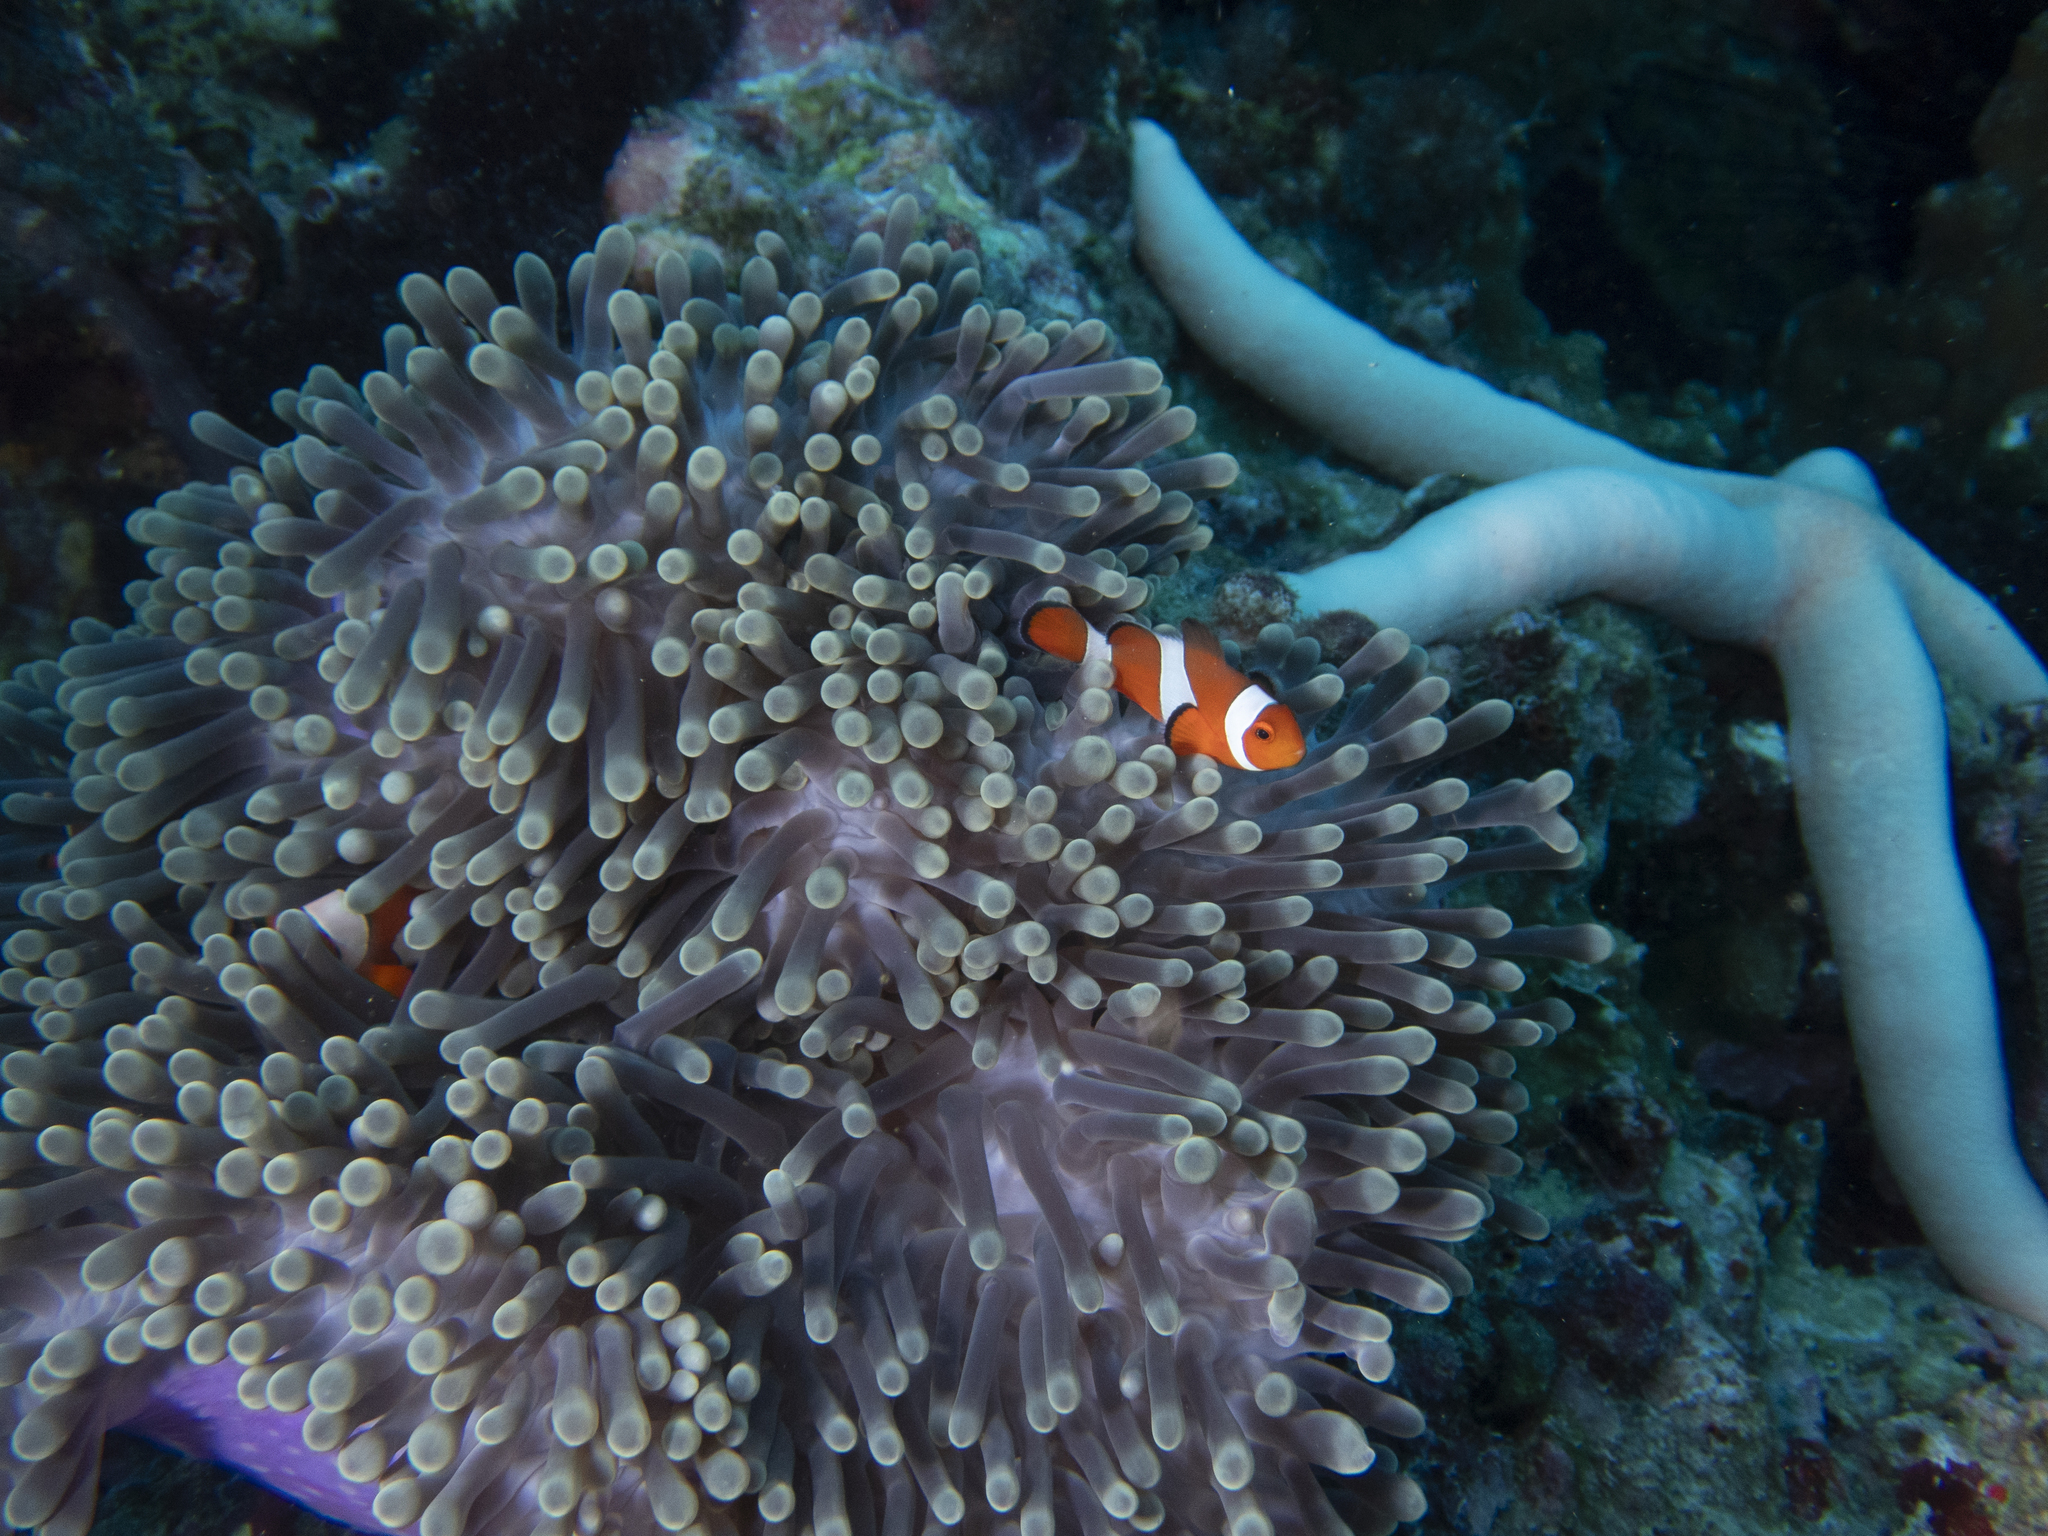
Amphiprion ocellaris (Ocellaris Anemonefish)